Giuseppe Conte

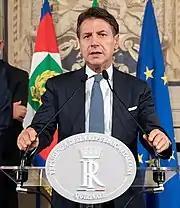
Giuseppe Conte at the Quirinal Palace following the 2022 election

In August 2019, amid a serious government crisis, Conte took part, as caretaker prime minister, in the 45th G7 summit in Biarritz, in what it was believed to be his last summit as head of government. The main topics of the summit included global trade, climate change, taxing technology companies, but also Iran nuclear deal, and 2019 Amazon wildfires.